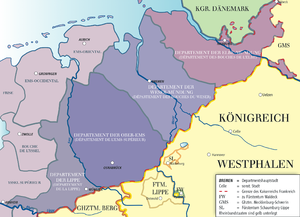
L'Ems-Oriental est un ancien département français du Premier Empire dont le chef-lieu était Aurich.
La Lippe est un ancien département français de 1811 à 1814 et dont le chef-lieu était Münster, aujourd'hui situé en Allemagne. Il tire son nom de la rivière Lippe.
Les Bouches-du-Weser sont un ancien département français dont le chef-lieu était Brême.